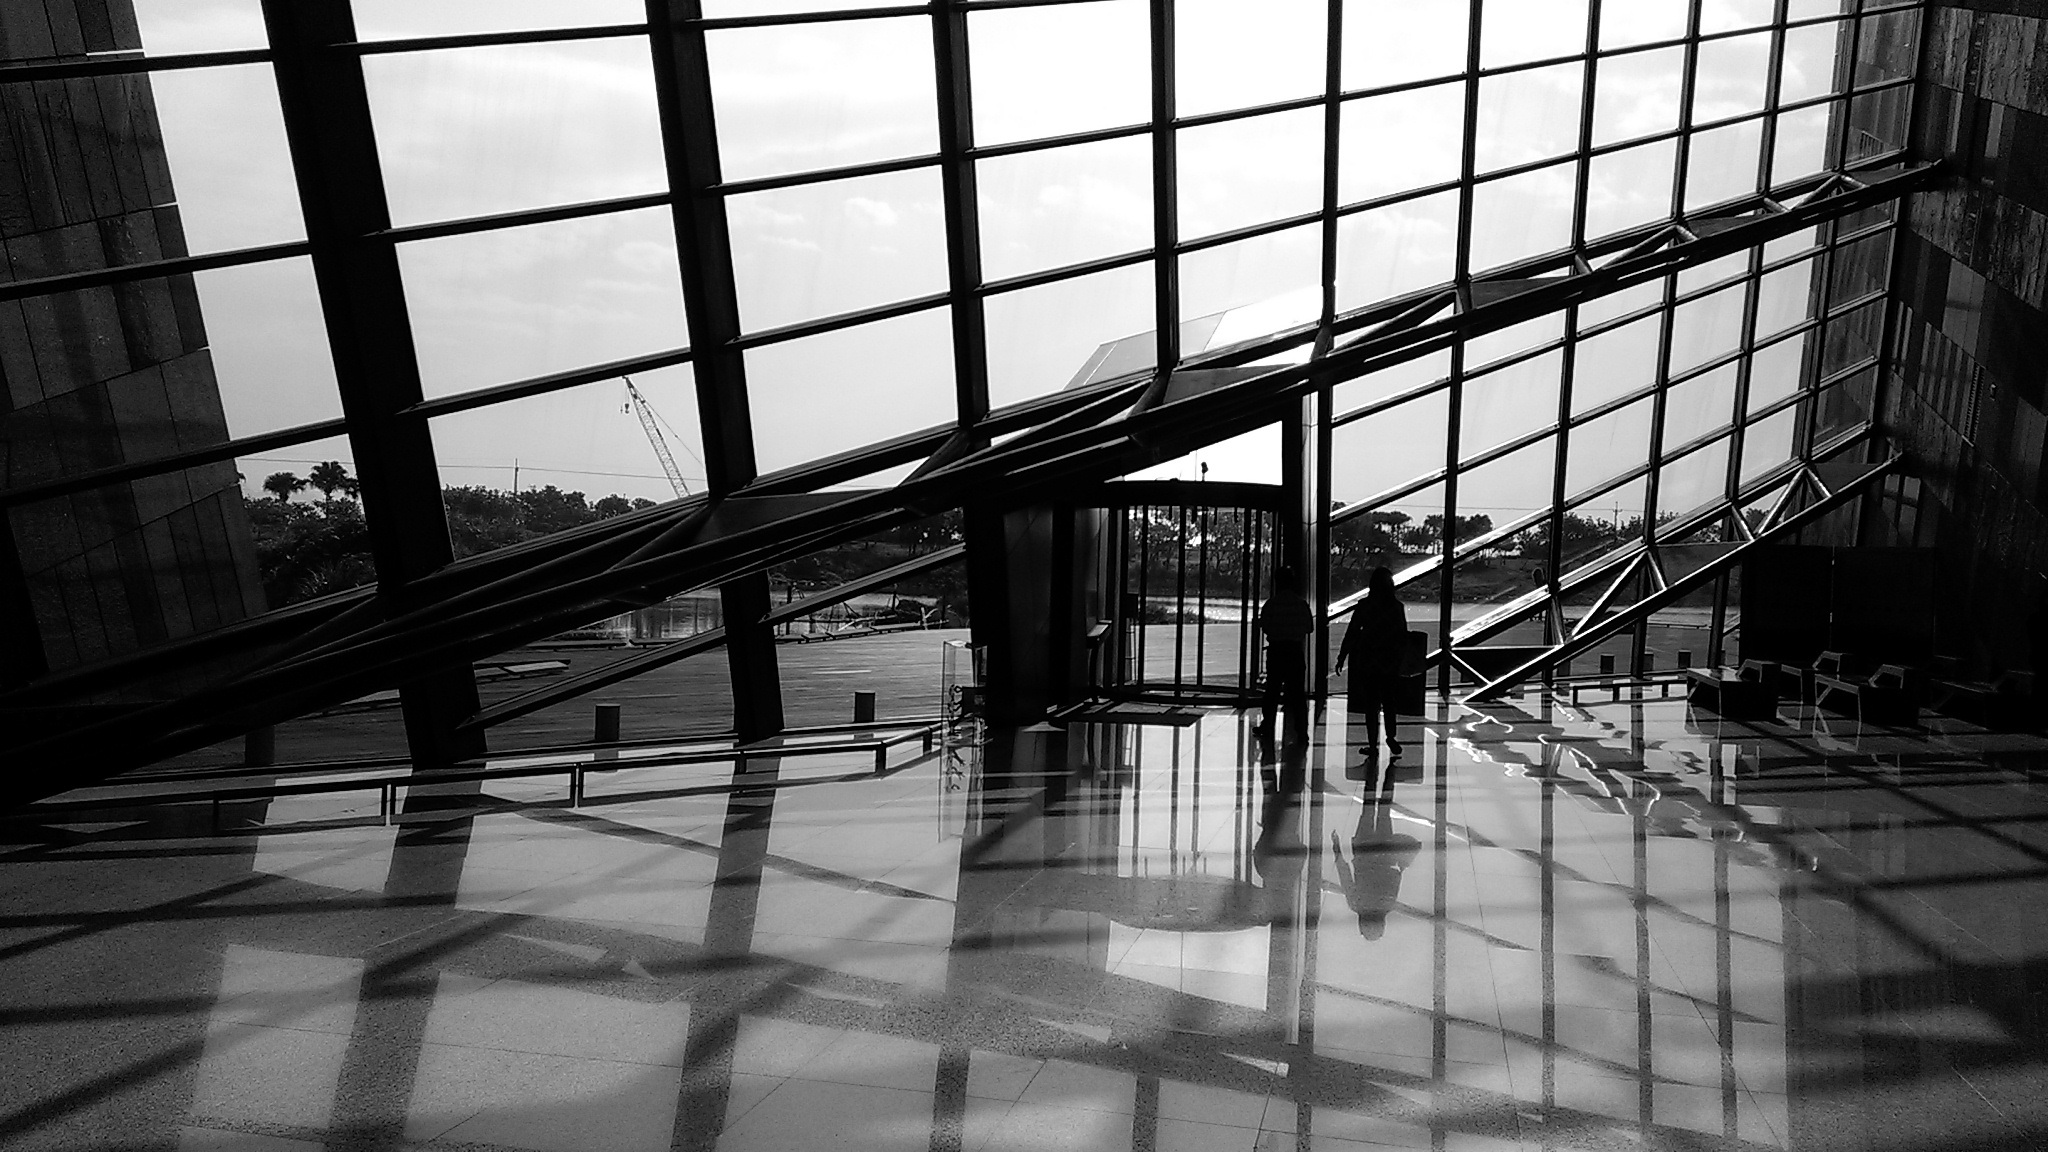
light, black and white, architecture, white, city, line, reflection, museum, black, monochrome, symmetry, taiwan, shape, ilan, urban area, monochrome photography